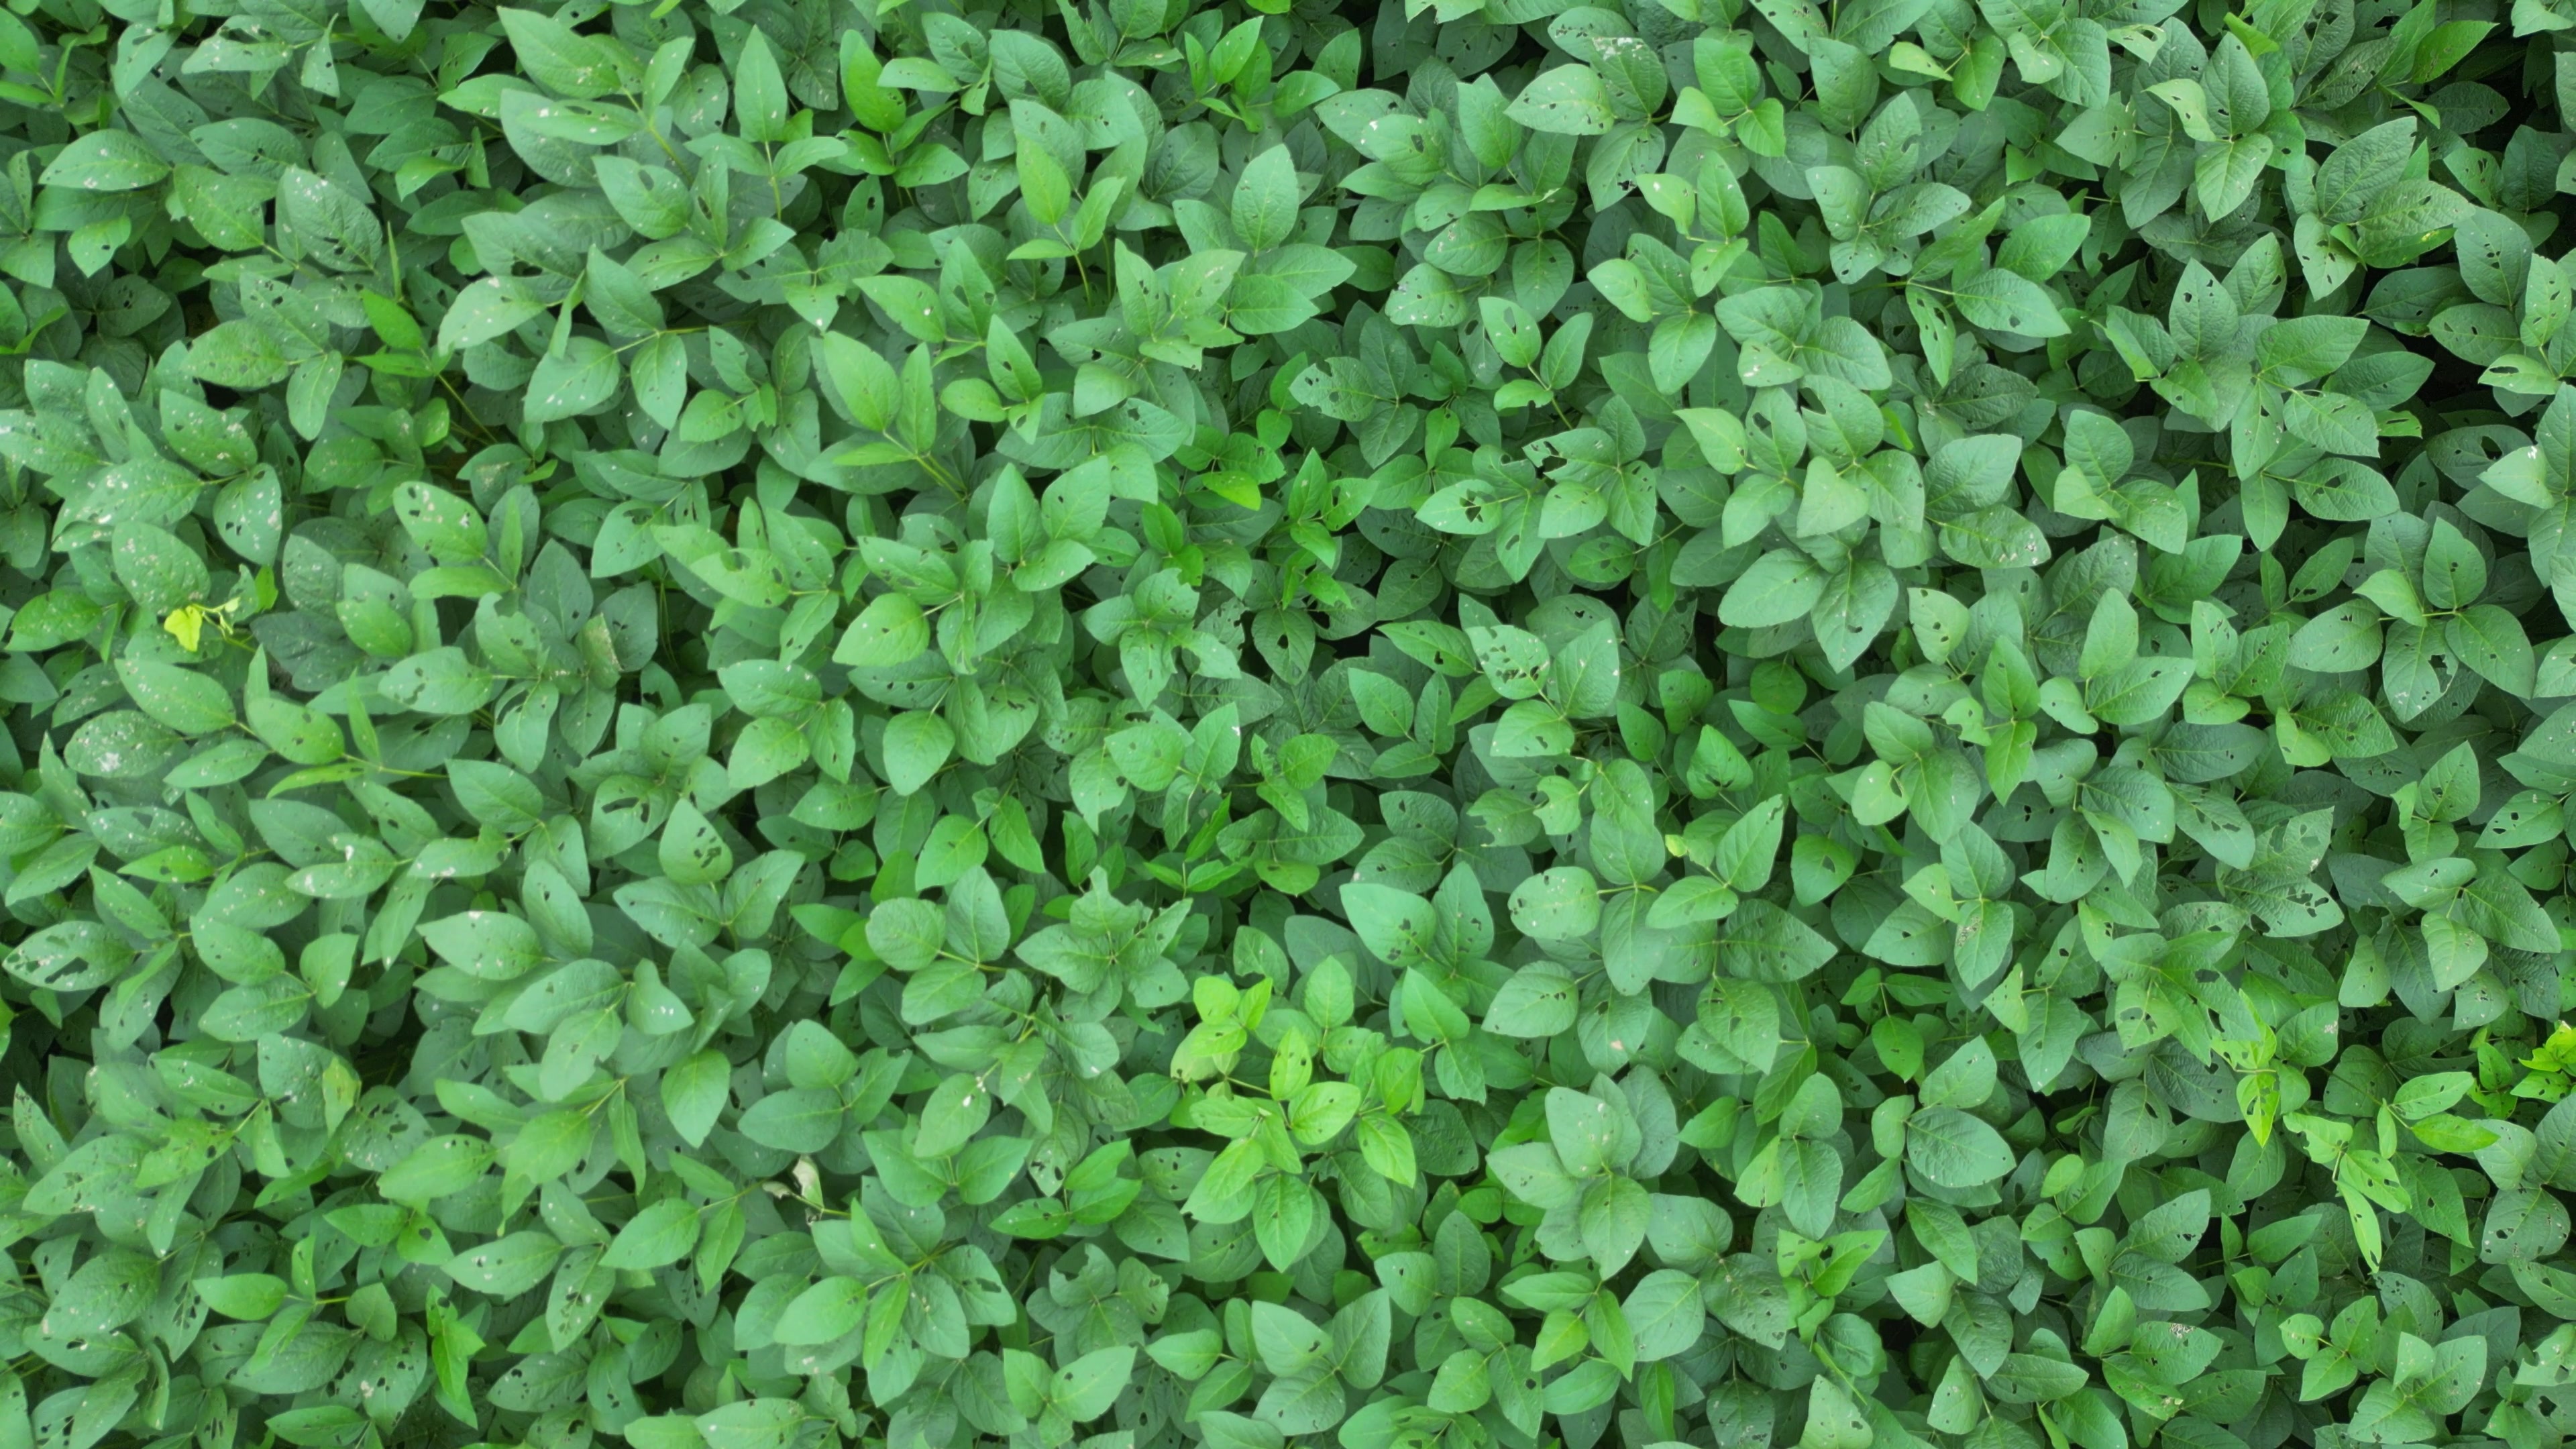
Label: Semilooper_Pest